George Seton

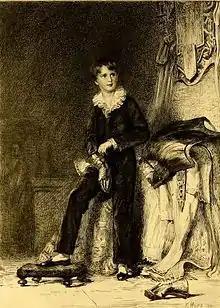
Seaton as a child

Seton was born in Perth, Scotland, the son of Captain George Seton, an officer in the East India Company, and his wife, Margaret Hunter. The family lived at Potterhill, Bridgend, east across the River Tay from Perth. Seton was educated at Royal High School, Edinburgh, then studied law at University of Edinburgh, and Exeter College, and finally Oxford, from which he graduated in 1845.